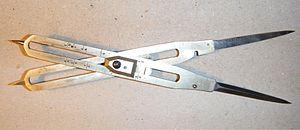
Compas de réduction Italiano: Compasso di riduzione Русский: Делительный циркуль
Le compas de réduction est un outil de géométrie dont les branches inégales permettent d'effectuer des homothéties, c'est-à-dire de reproduire un motif en agrandissant ou rapetissant sa taille tout en en conservant les angles.
Un compas est un instrument de géométrie qui sert à tracer des cercles ou des arcs de cercle, mais aussi à comparer, reporter ou mesurer des distances. Il est constitué de deux branches jointes par une articulation. Les compas sont, ou ont été, utilisés en mathématiques, pour le dessin technique, en géographie pour le tracé et l'utilisation des cartes …